Ben Olsen

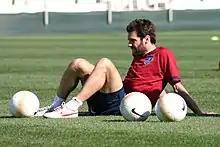
Olsen during practice at SAS Soccer Park before a match against Jamaica

Olsen at one time seemed like the right midfielder of the future for the U.S. national team, as he received his first cap soon after his Rookie of the Year season, on November 6, 1998, against Australia, and he was a significant player for the team in the 1999 season. He scored his first international goal during his first international start, which was against Chile on February 21, 1999. As the youngest player on the team. He received a cross from Brian McBride during the 58th minute. He then hit a side volley past goalie Marcelo Ramirez into the left corner of the goal. In 1999, he earned the U.S. Soccer Young Male Athlete of the Year award. However, the injuries that kept him out of club play also seriously damaged his aspirations for the national team.